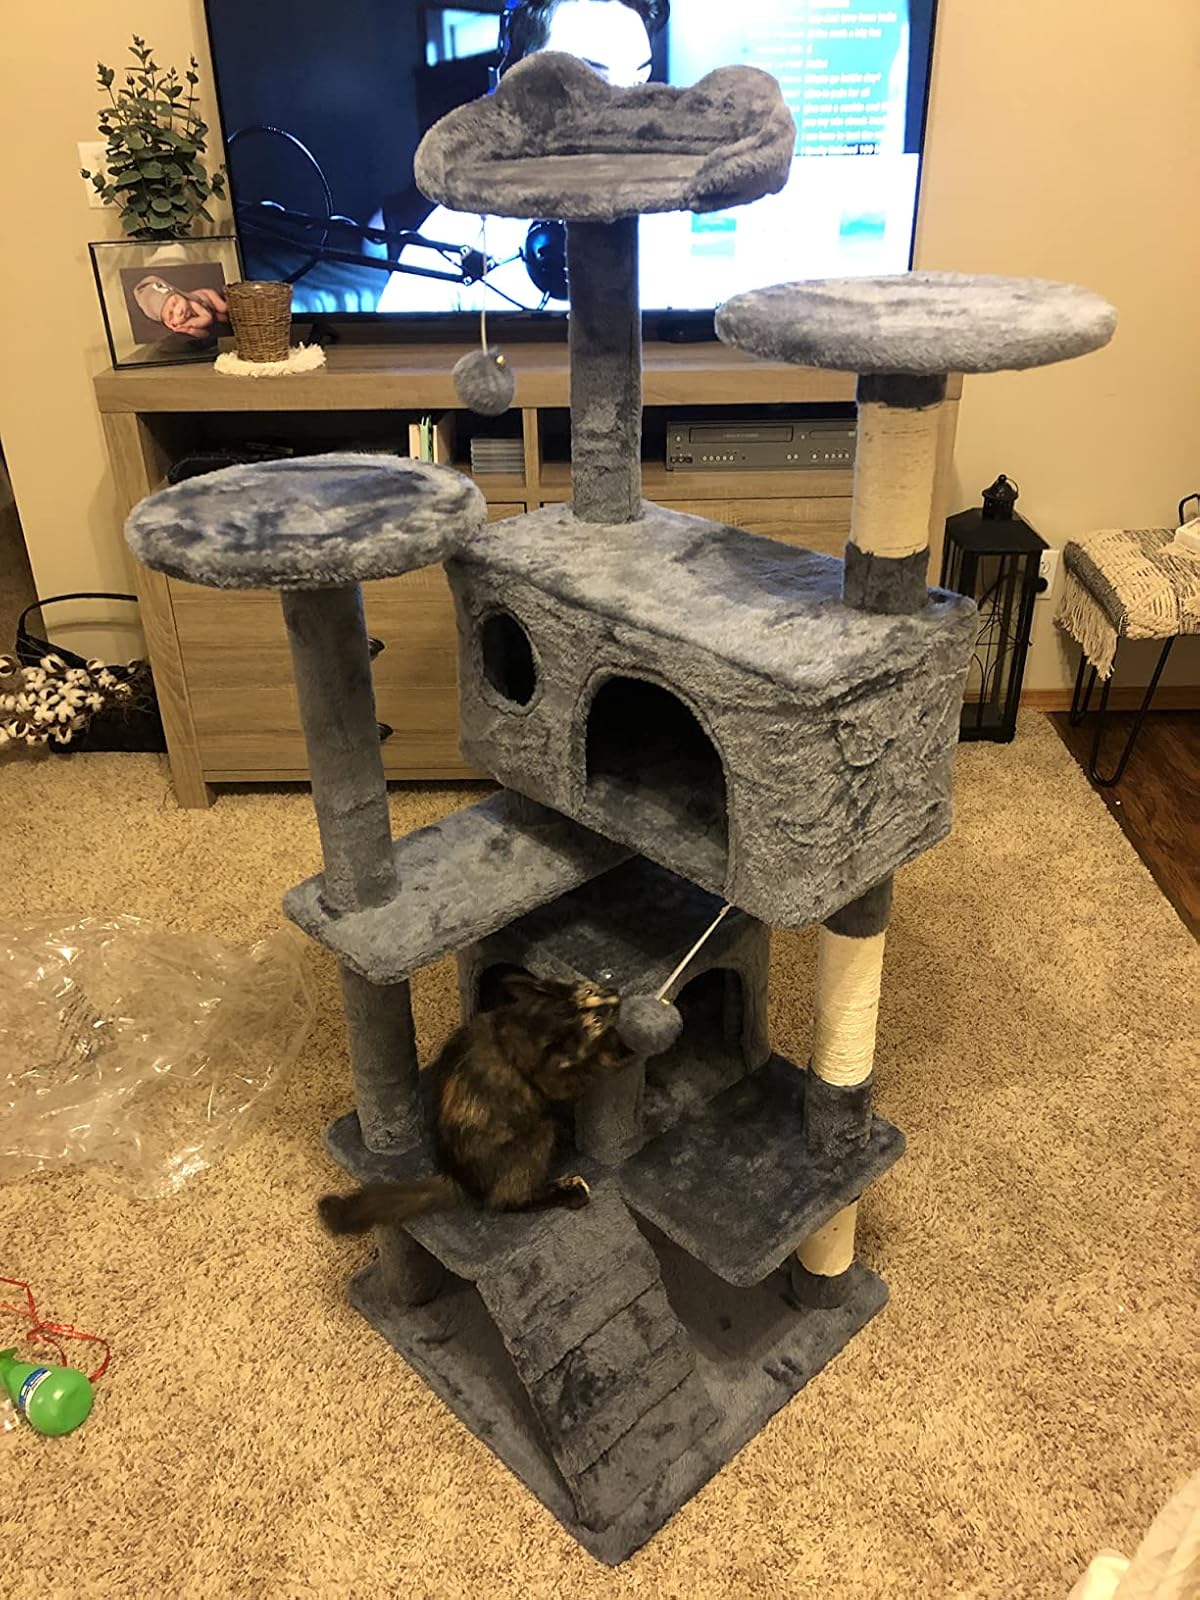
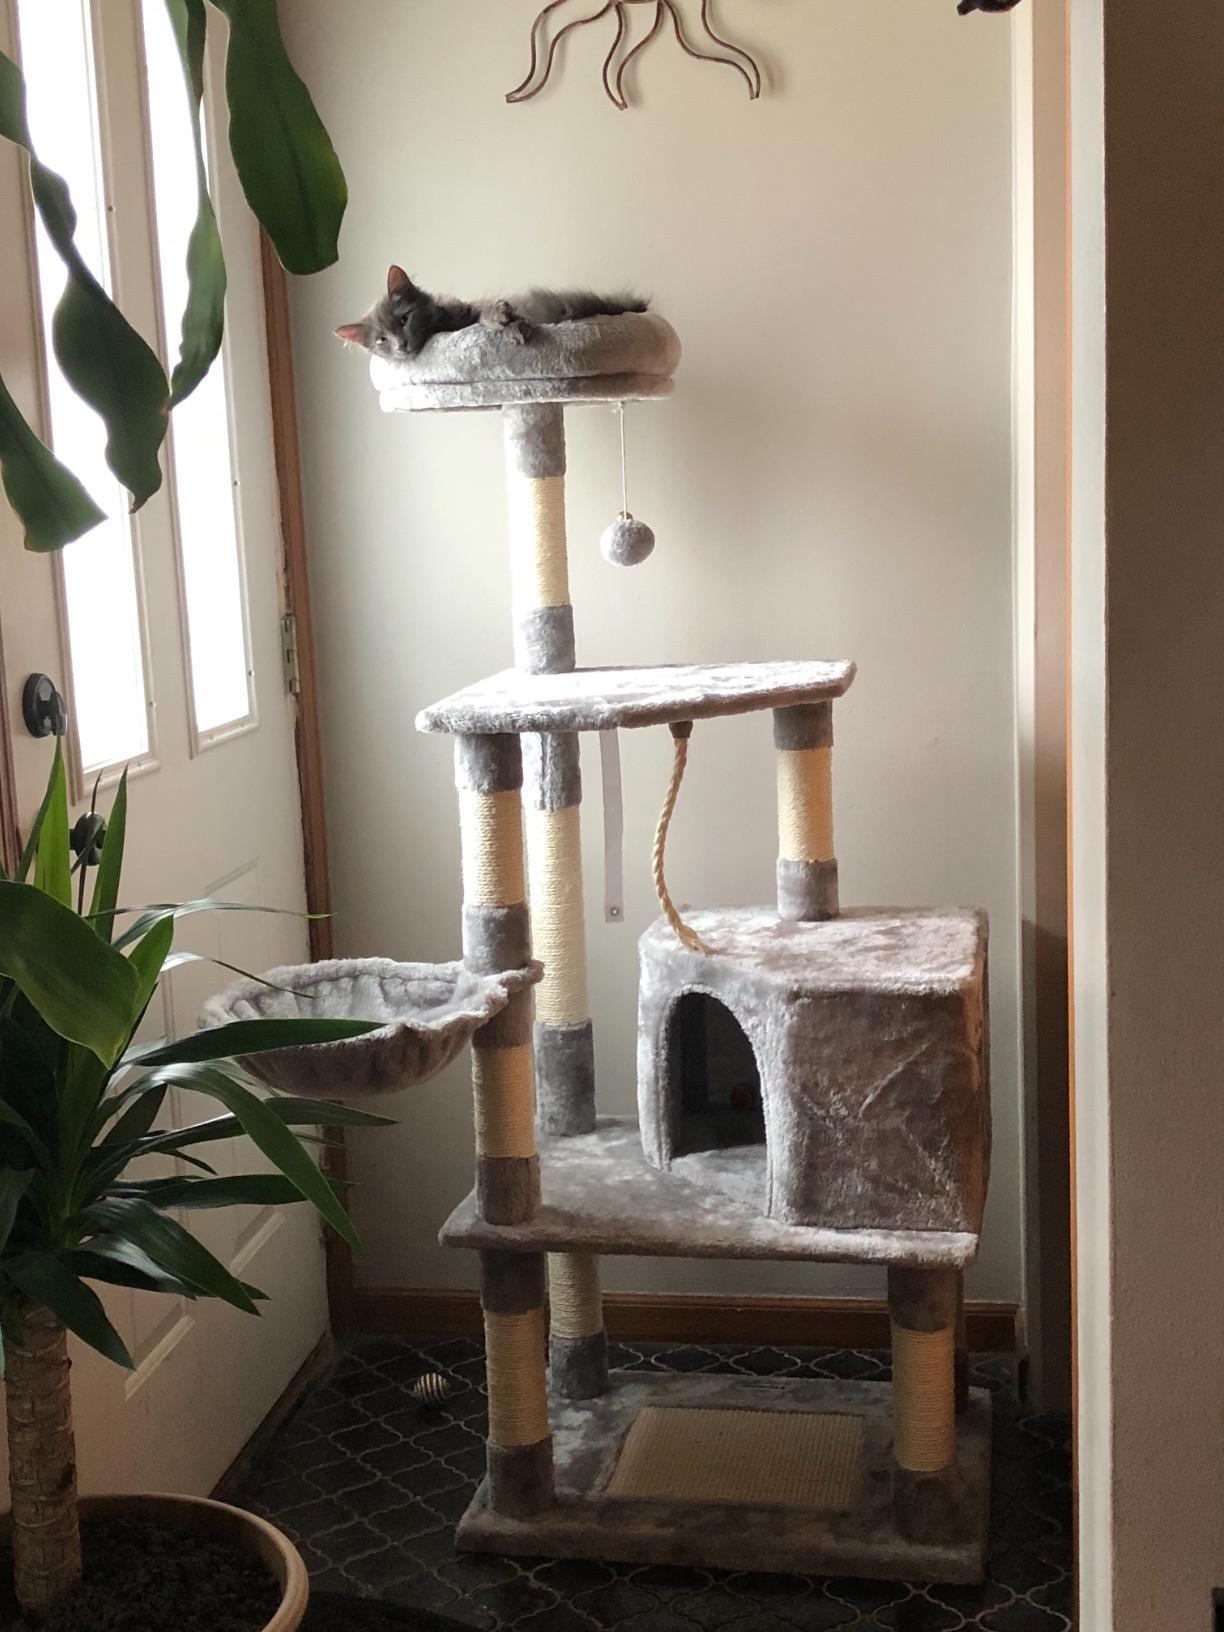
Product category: items_cat tree
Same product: no